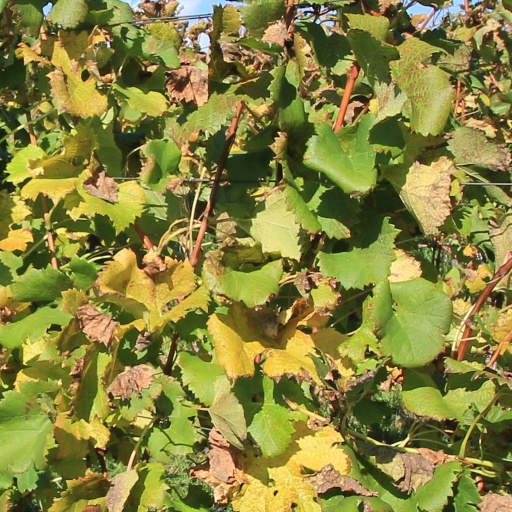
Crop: grape